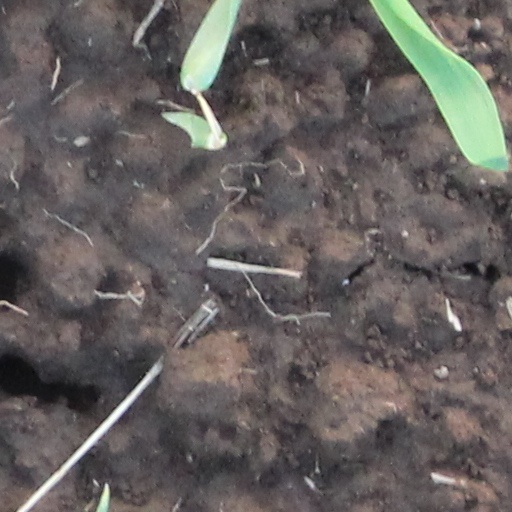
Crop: wheat